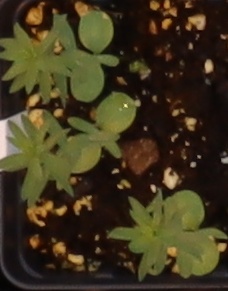
Label: Flax